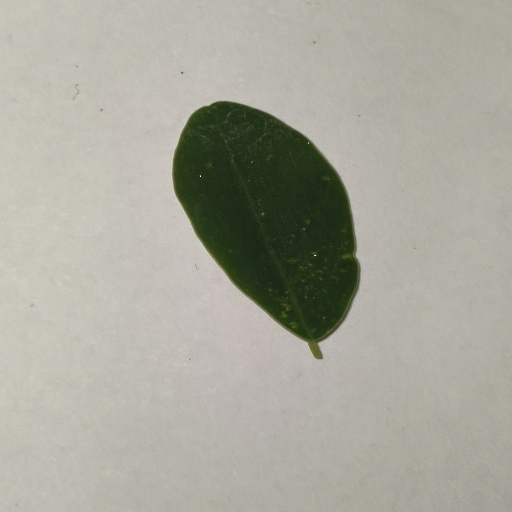
Species: Sojina
Leaf condition: Healthy Leaf